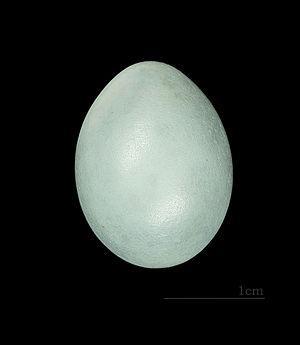
Le Tisserin gendarme, appelé aussi Tisserin Cap-Moor, Serin du Cap ou Sereñ Dikap sur l'Île Maurice, Oiseau Bellier ou Zwazo Belye à La Réunion, est une espèce de passereaux de la famille des Ploceidae.